Éva Pócs

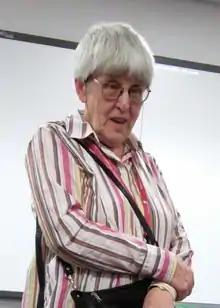
Éva Pócs, taken at the International Medieval Congress, 2014

Éva Pócs (born 1936) is a Hungarian ethnographer and folklorist.